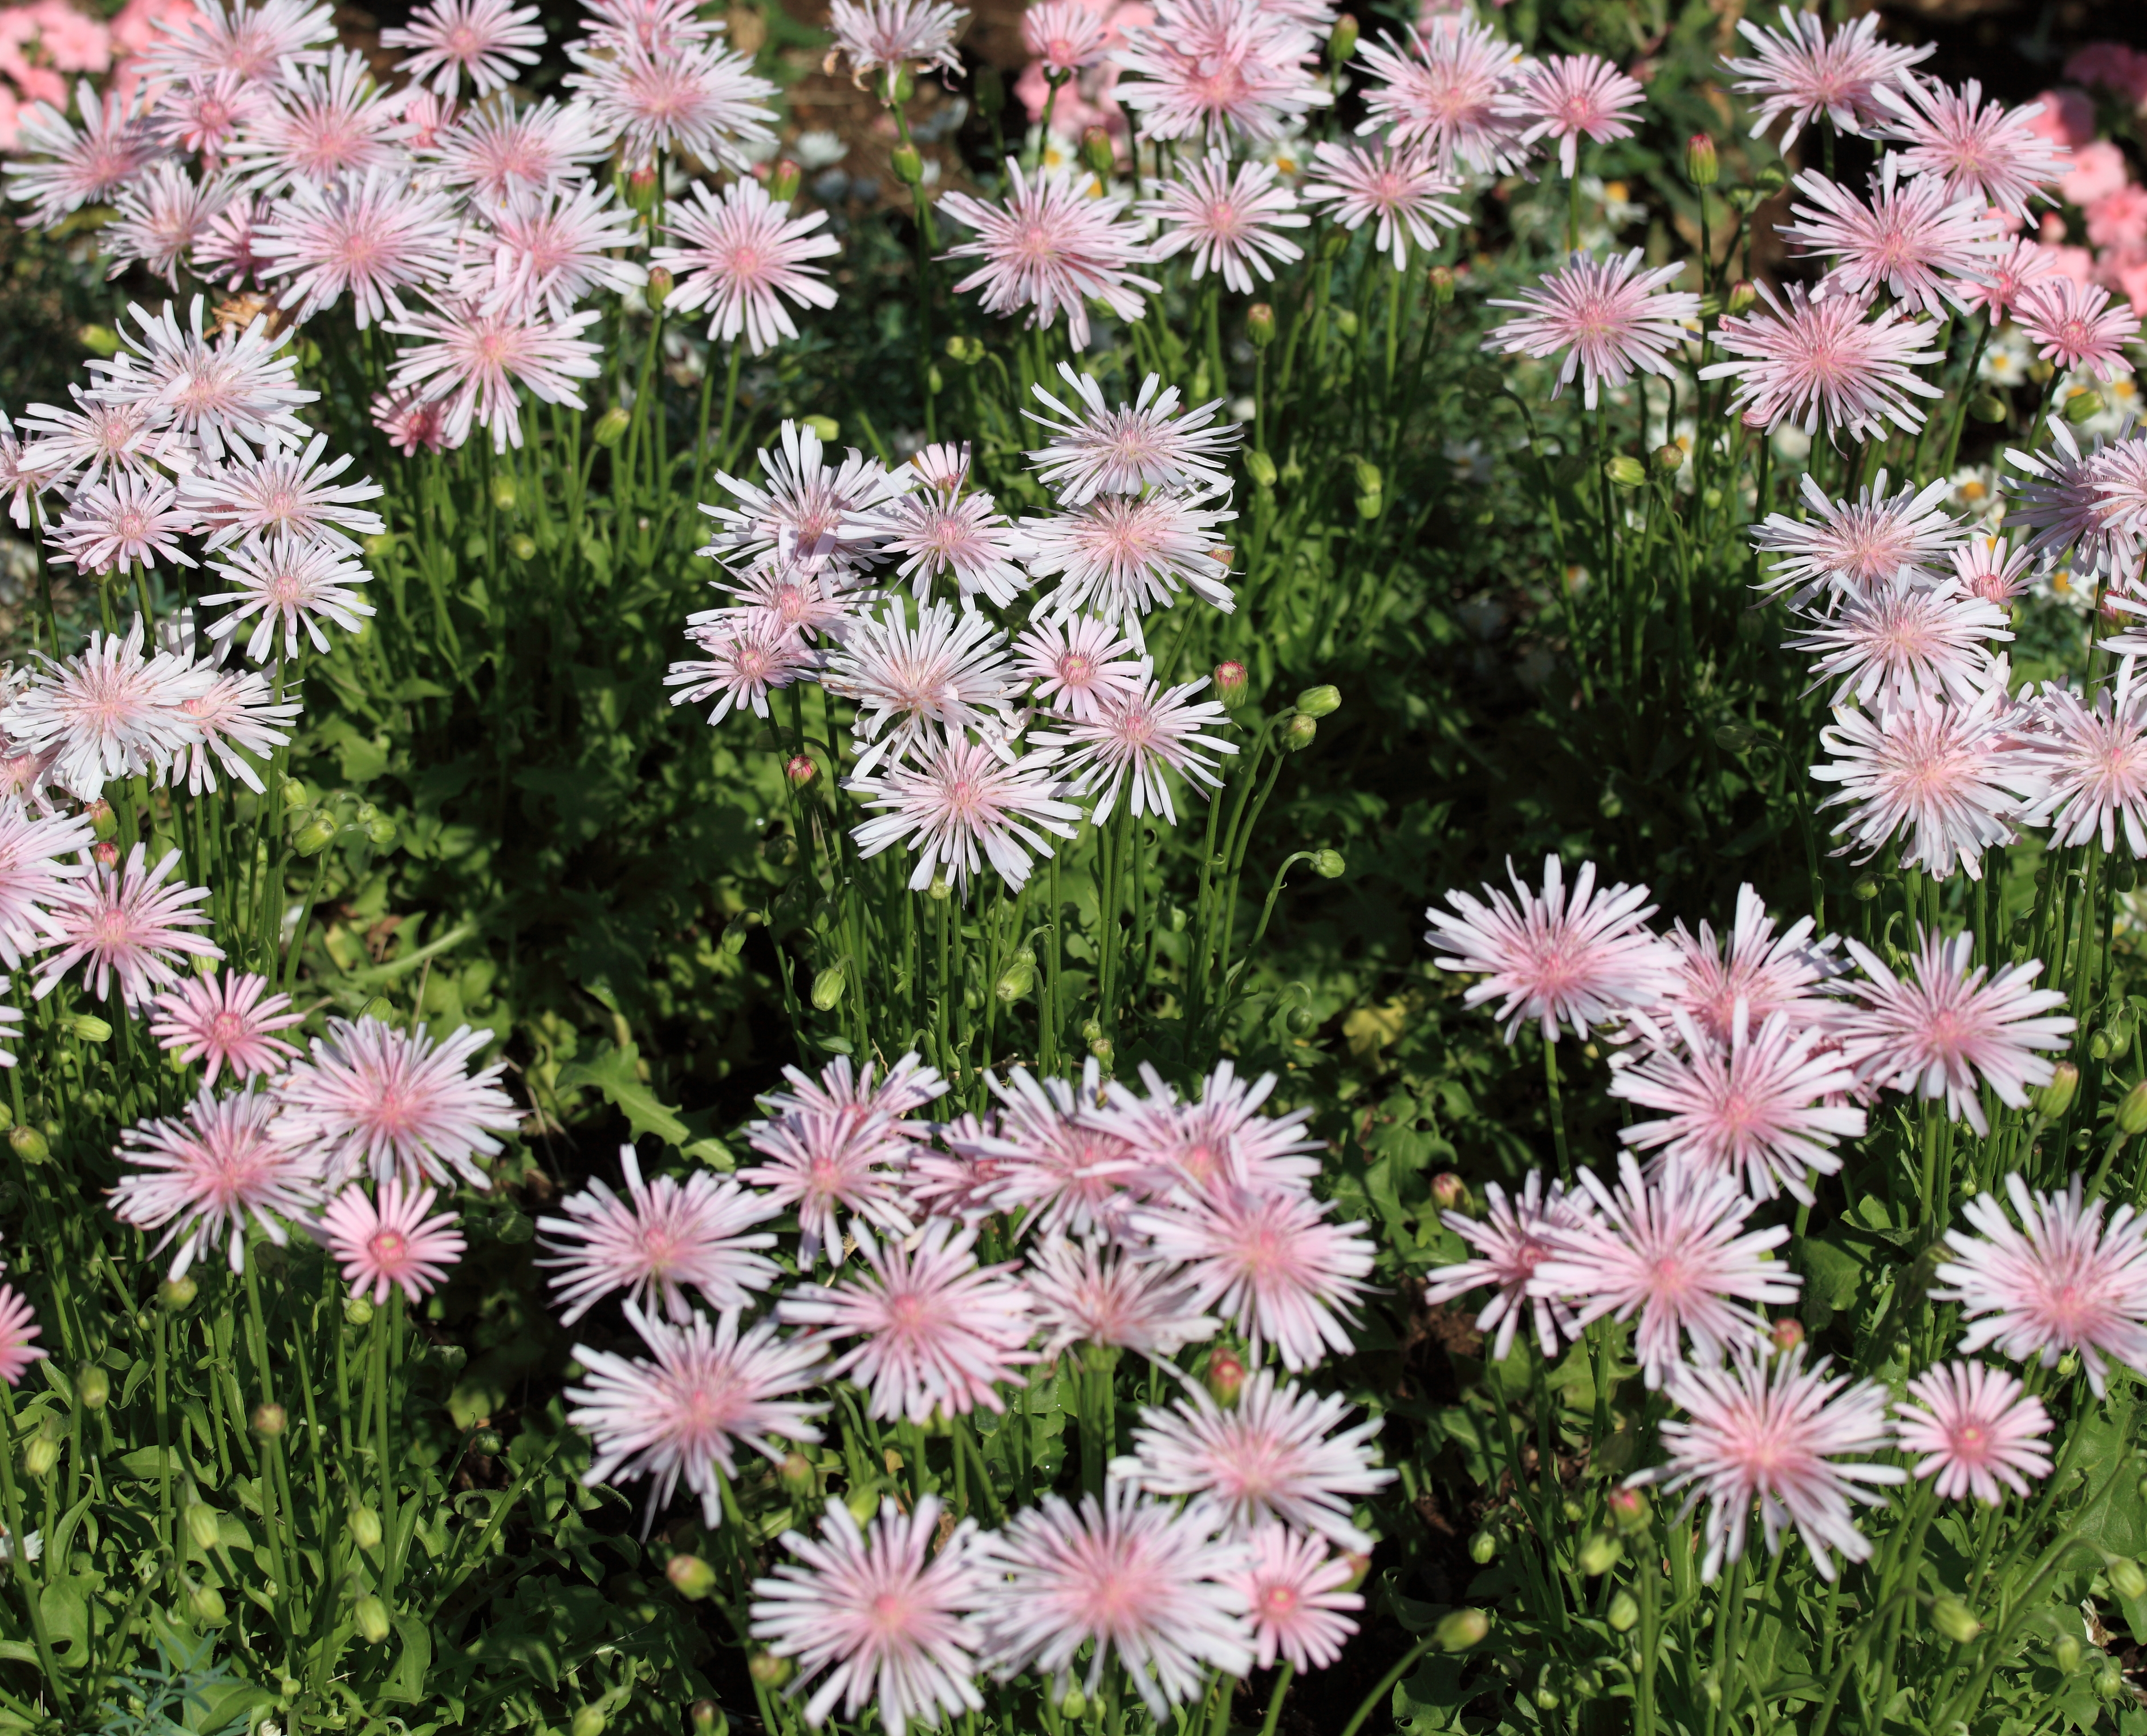
plant, flower, petal, high, herb, botany, flora, shrub, aster, 5d, hires, markii, hi, res, resolution, dianthus, flowering plant, daisy family, land plant, marguerite daisy, chrysanths, pink family